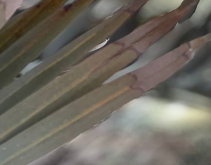
Label: Magnesium Deficiency